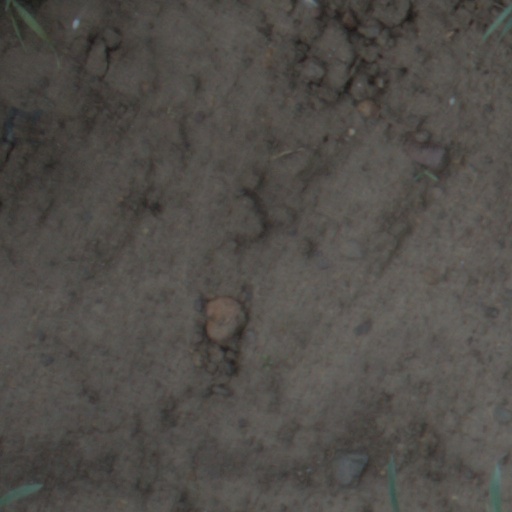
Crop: wheat